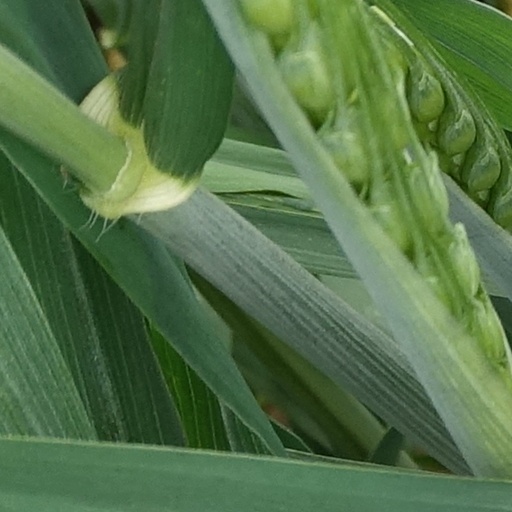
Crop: wheat